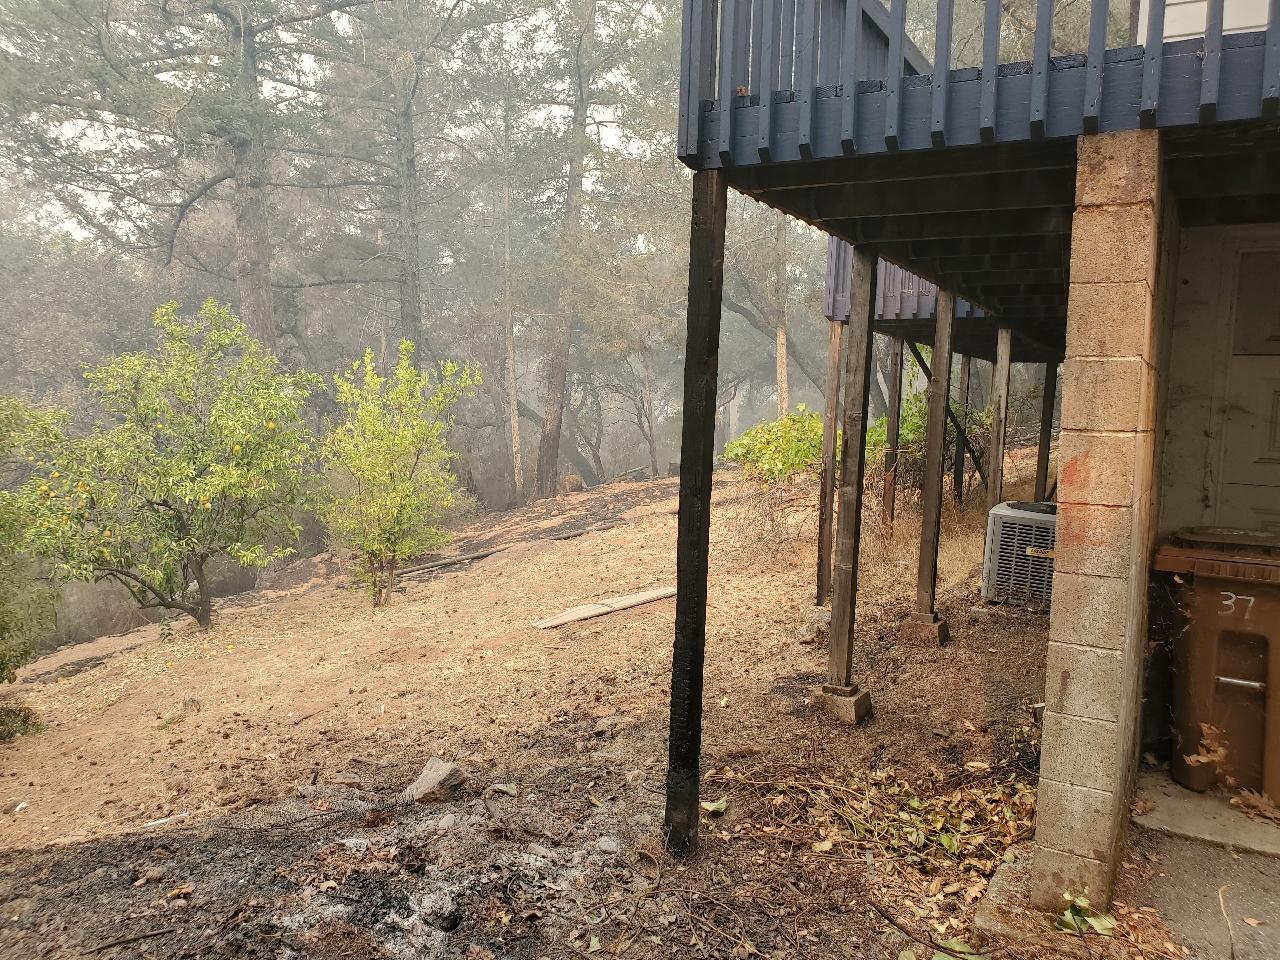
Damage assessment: affected